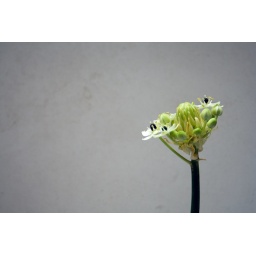
A flower on our table at the basement cafe at the National Portrait Gallery in London.